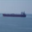
Label: ship